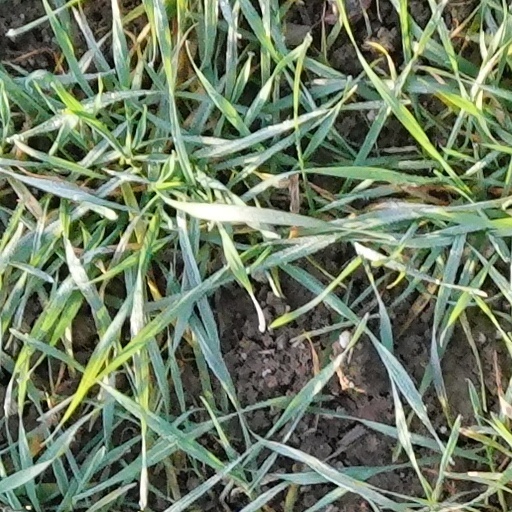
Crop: wheat